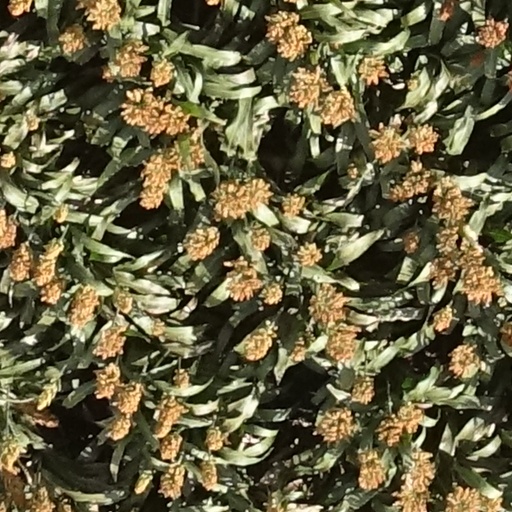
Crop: sorghum